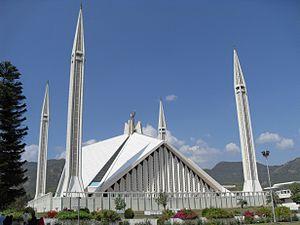
Le tableau ci-dessous représente la liste des plus grandes mosquées du monde.